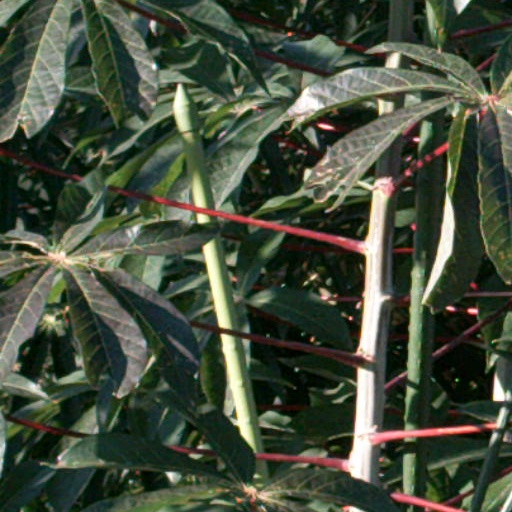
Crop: cassava